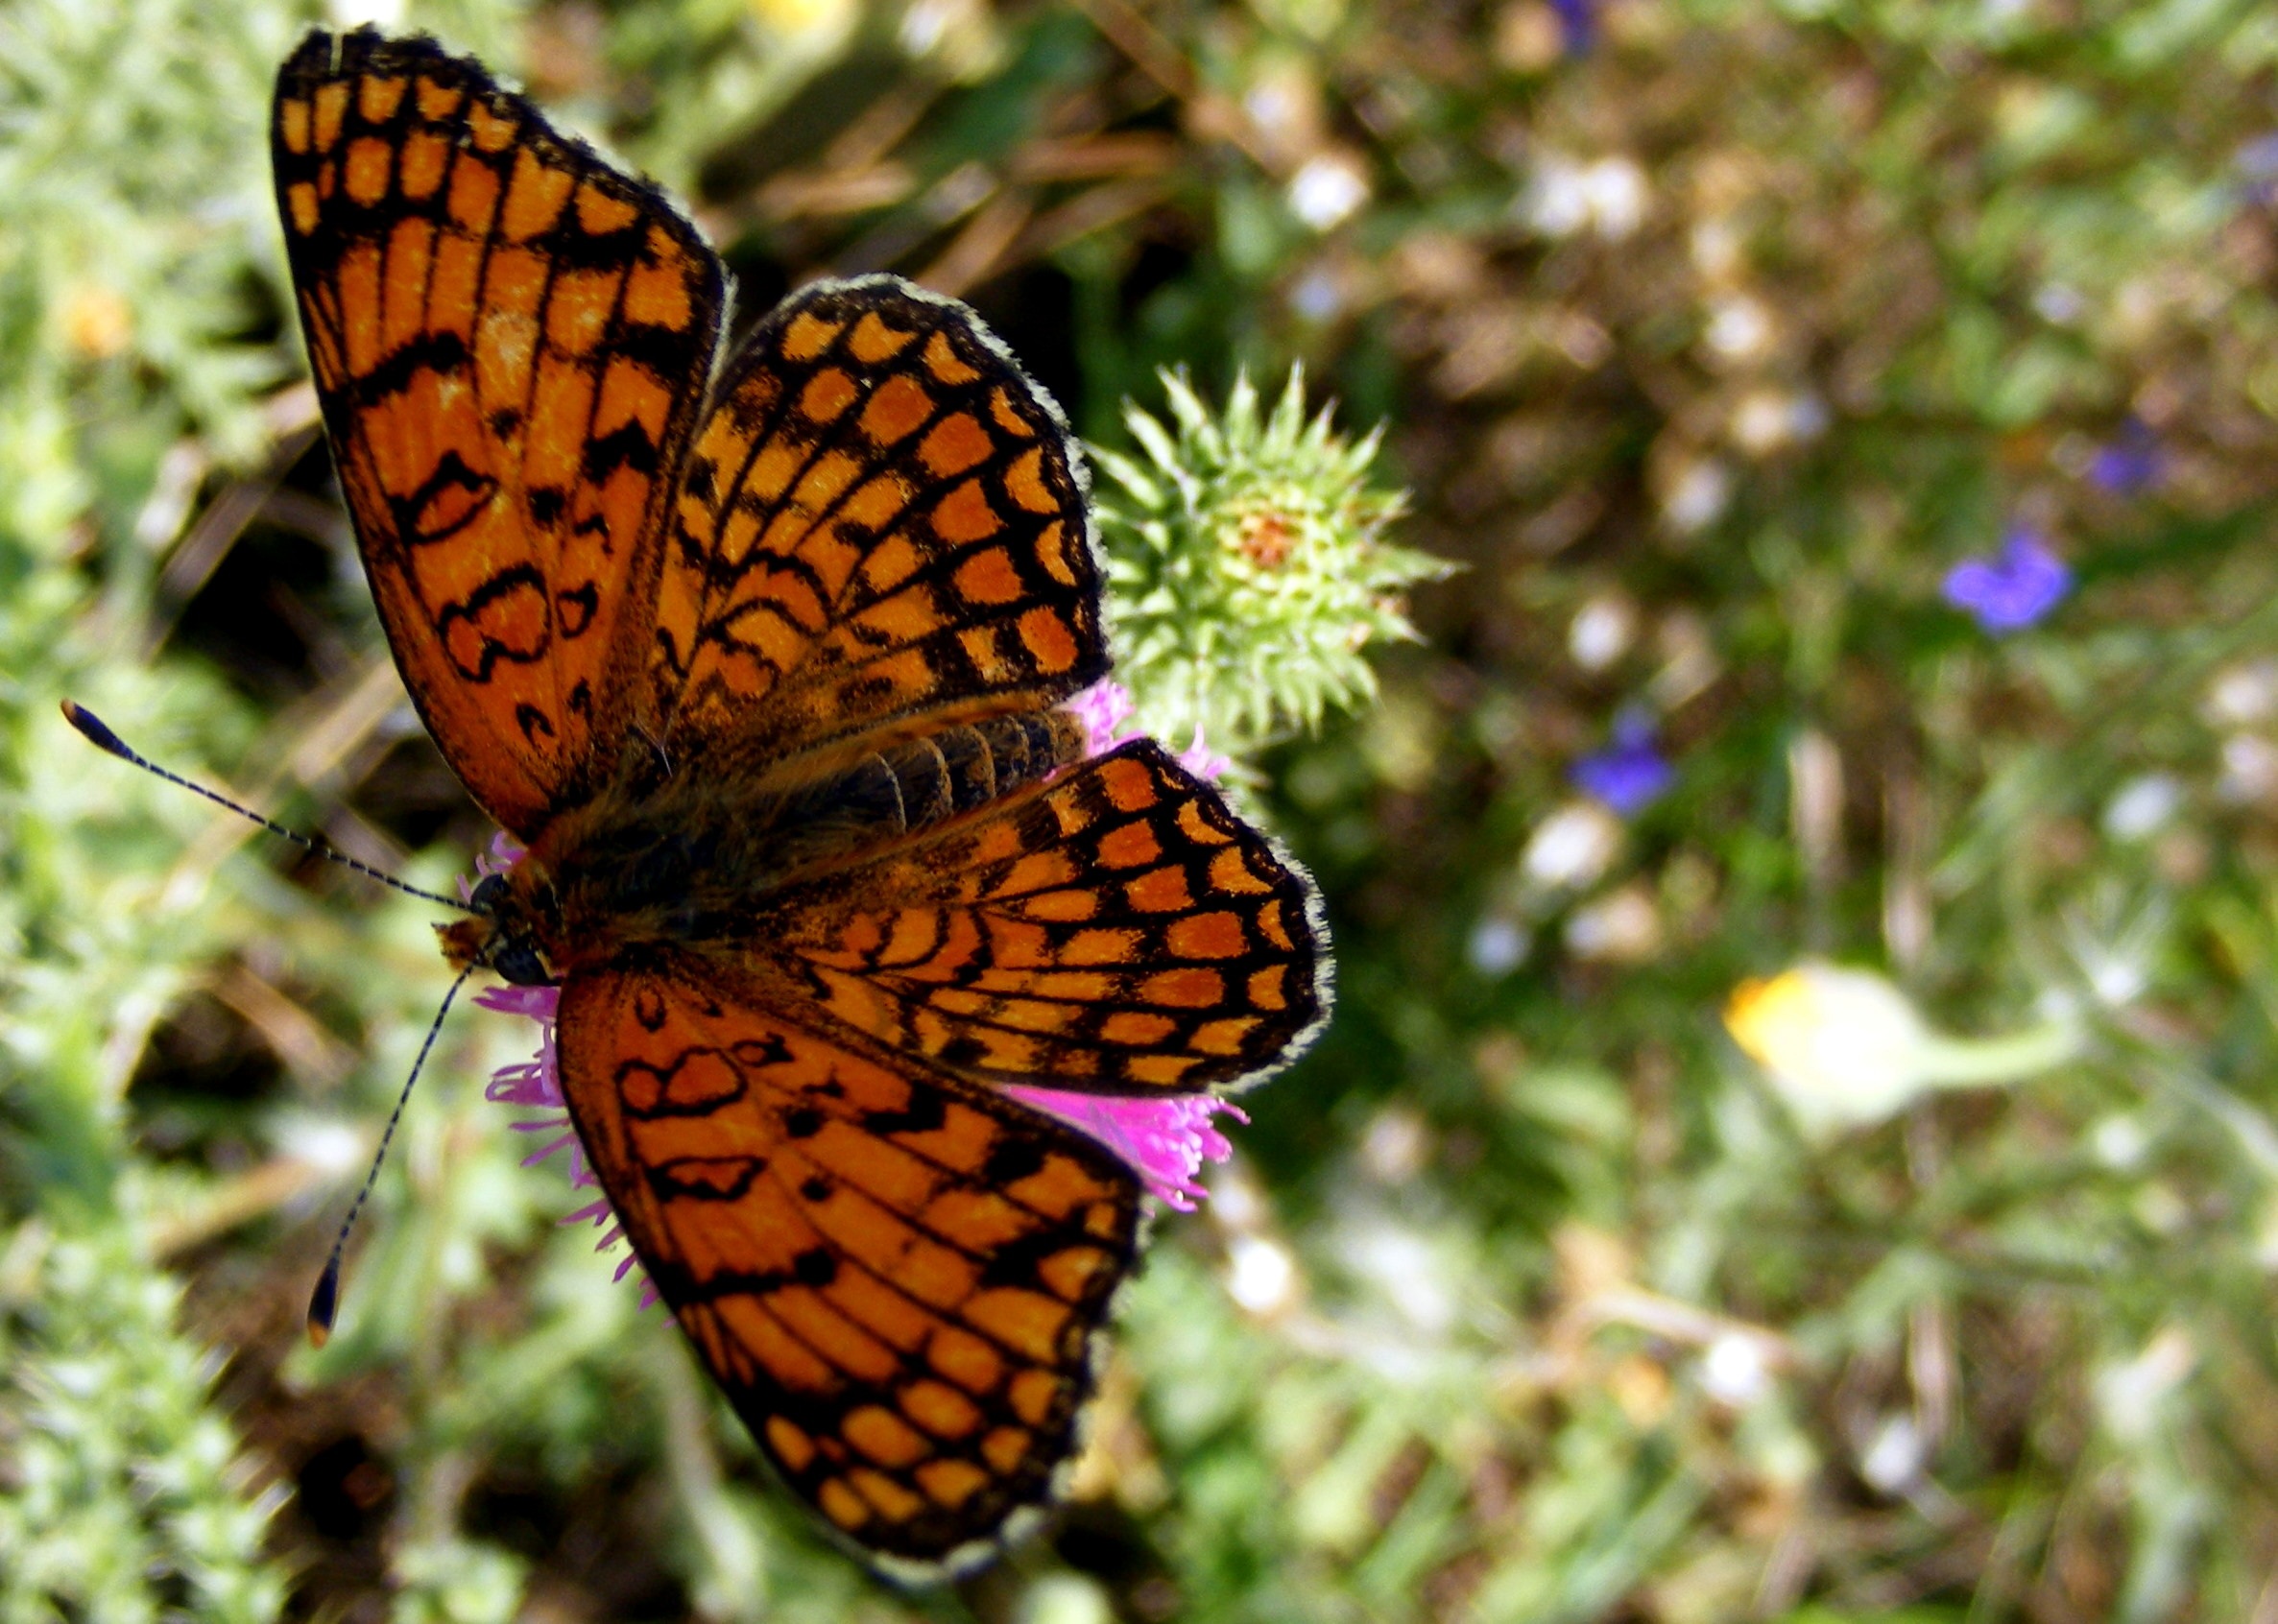
nature, grass, flower, wildlife, green, insect, brown, botany, butterfly, yellow, flora, fauna, invertebrate, close up, monarch butterfly, coloring, wings, insecta, macro photography, arthropod, pollinator, moths and butterflies, lycaenid